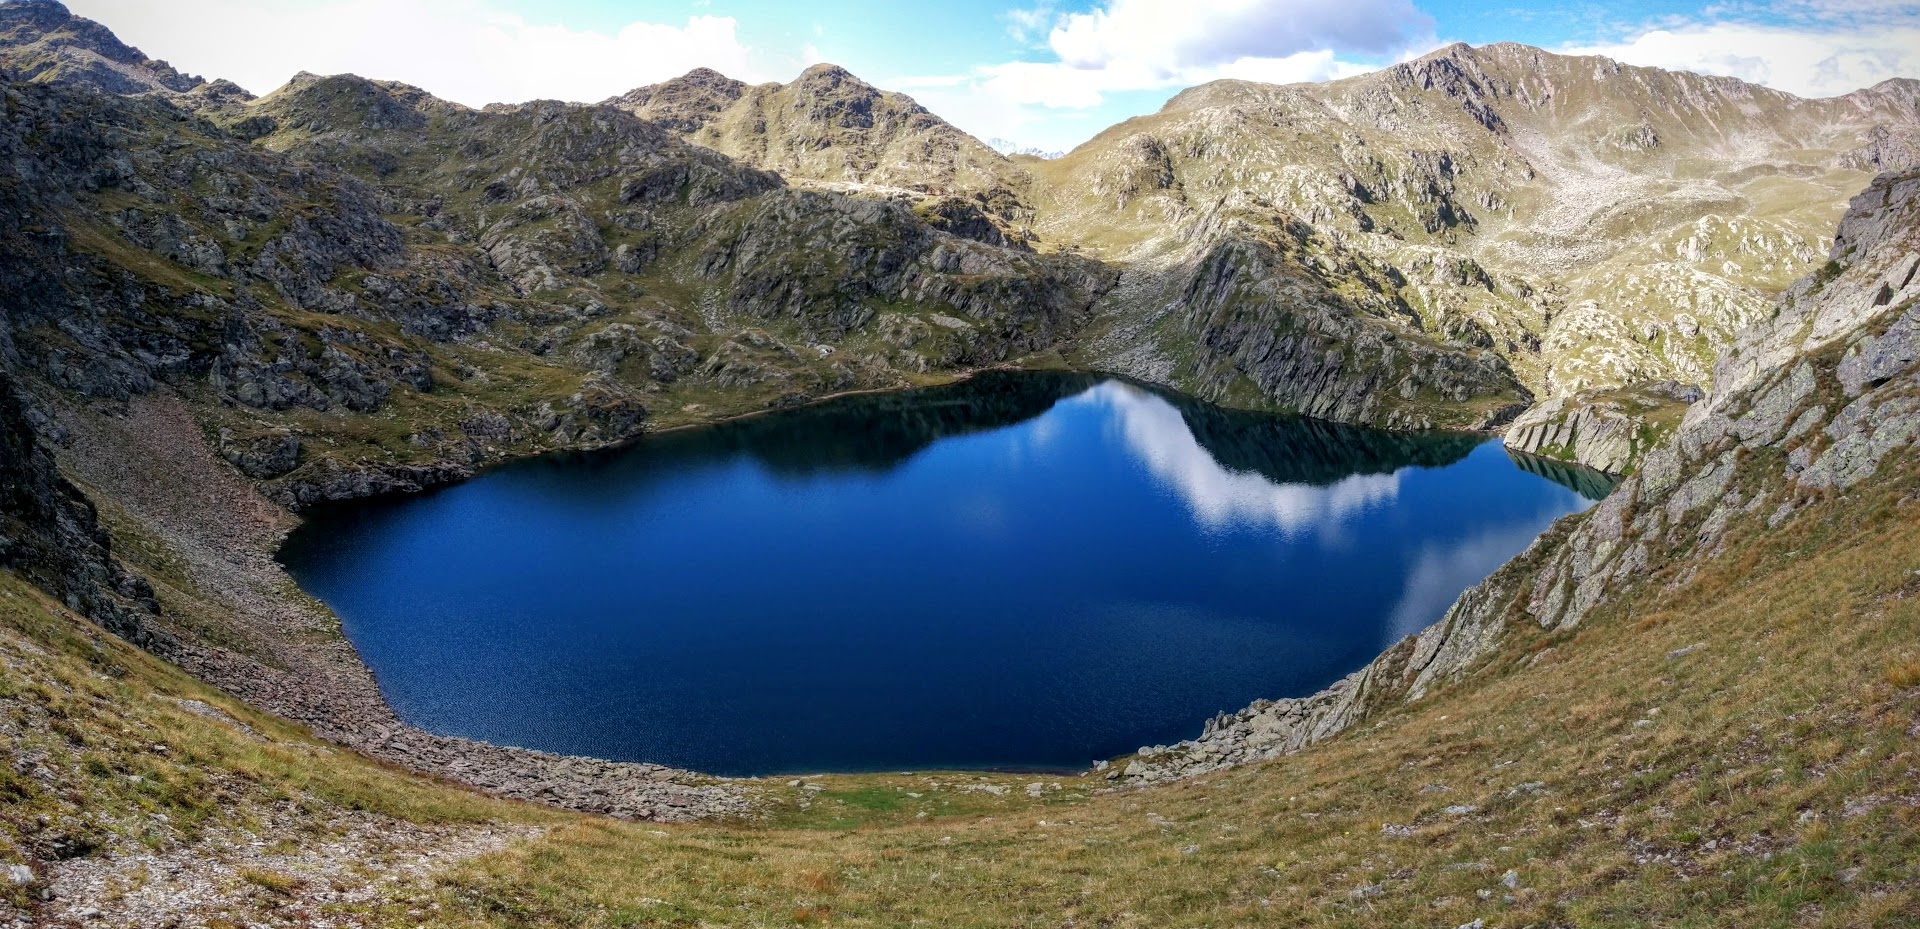
landscape, nature, horizon, wilderness, mountain, light, sky, hiking, trail, white, lake, valley, mountain range, photo, summer, holiday, italy, blue, fjord, climbing, reservoir, highland, terrain, ridge, summit, blue sky, rocks, clouds, colors, geology, trekking, holidays, mountains, alps, overview, plateau, vista, nero, fell, loch, crater lake, moraine, dolomites, landform, south tyrol, tarn, mountain pass, sudtirol, casies, hike stones, the form of clouds, geographical feature, mountainous landforms